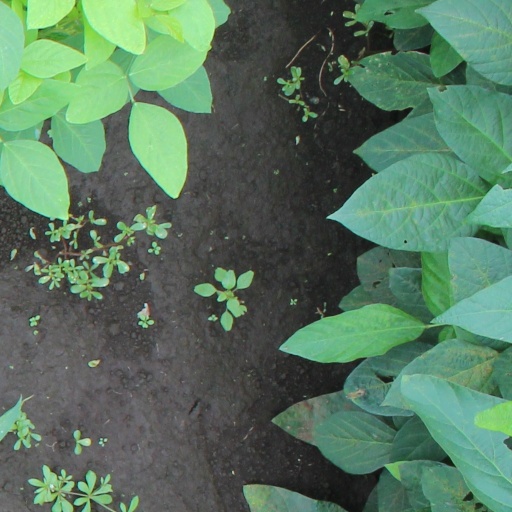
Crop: soybean